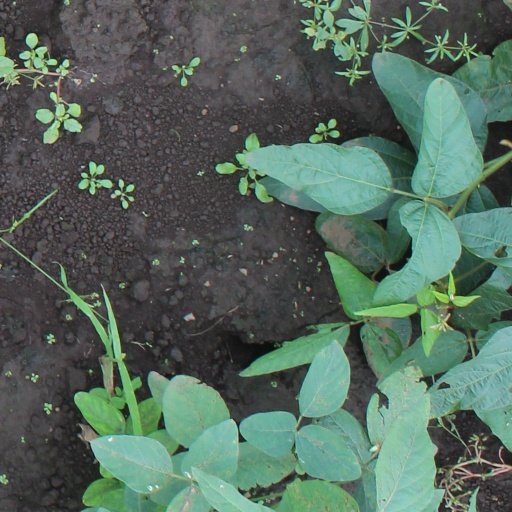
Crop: soybean